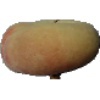
Label: peach_flat